Mark Parkinson

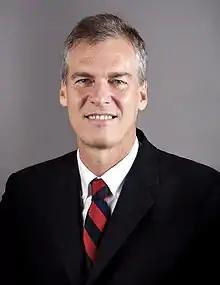
Parkinson's gubernatorial portrait

During his time as governor, Parkinson had to implement spending cuts and tax increases in order to manage a budget deficit. Under his leadership, the state developed a comprehensive energy policy including net metering, and a 10-year plan for maintaining transportation infrastructure. Parkinson implemented a smoking ban that included public places; taxicabs and limousines; common areas in public and private buildings, condominiums and other multiple-residential facilities and entries to most buildings.